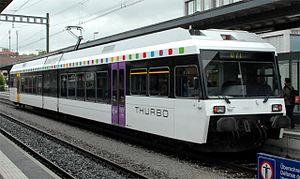
Les RABe 526 sont des rames des CFF et de sa filiale Thurbo SA, faisant partie de la famille des Stadler GTW.